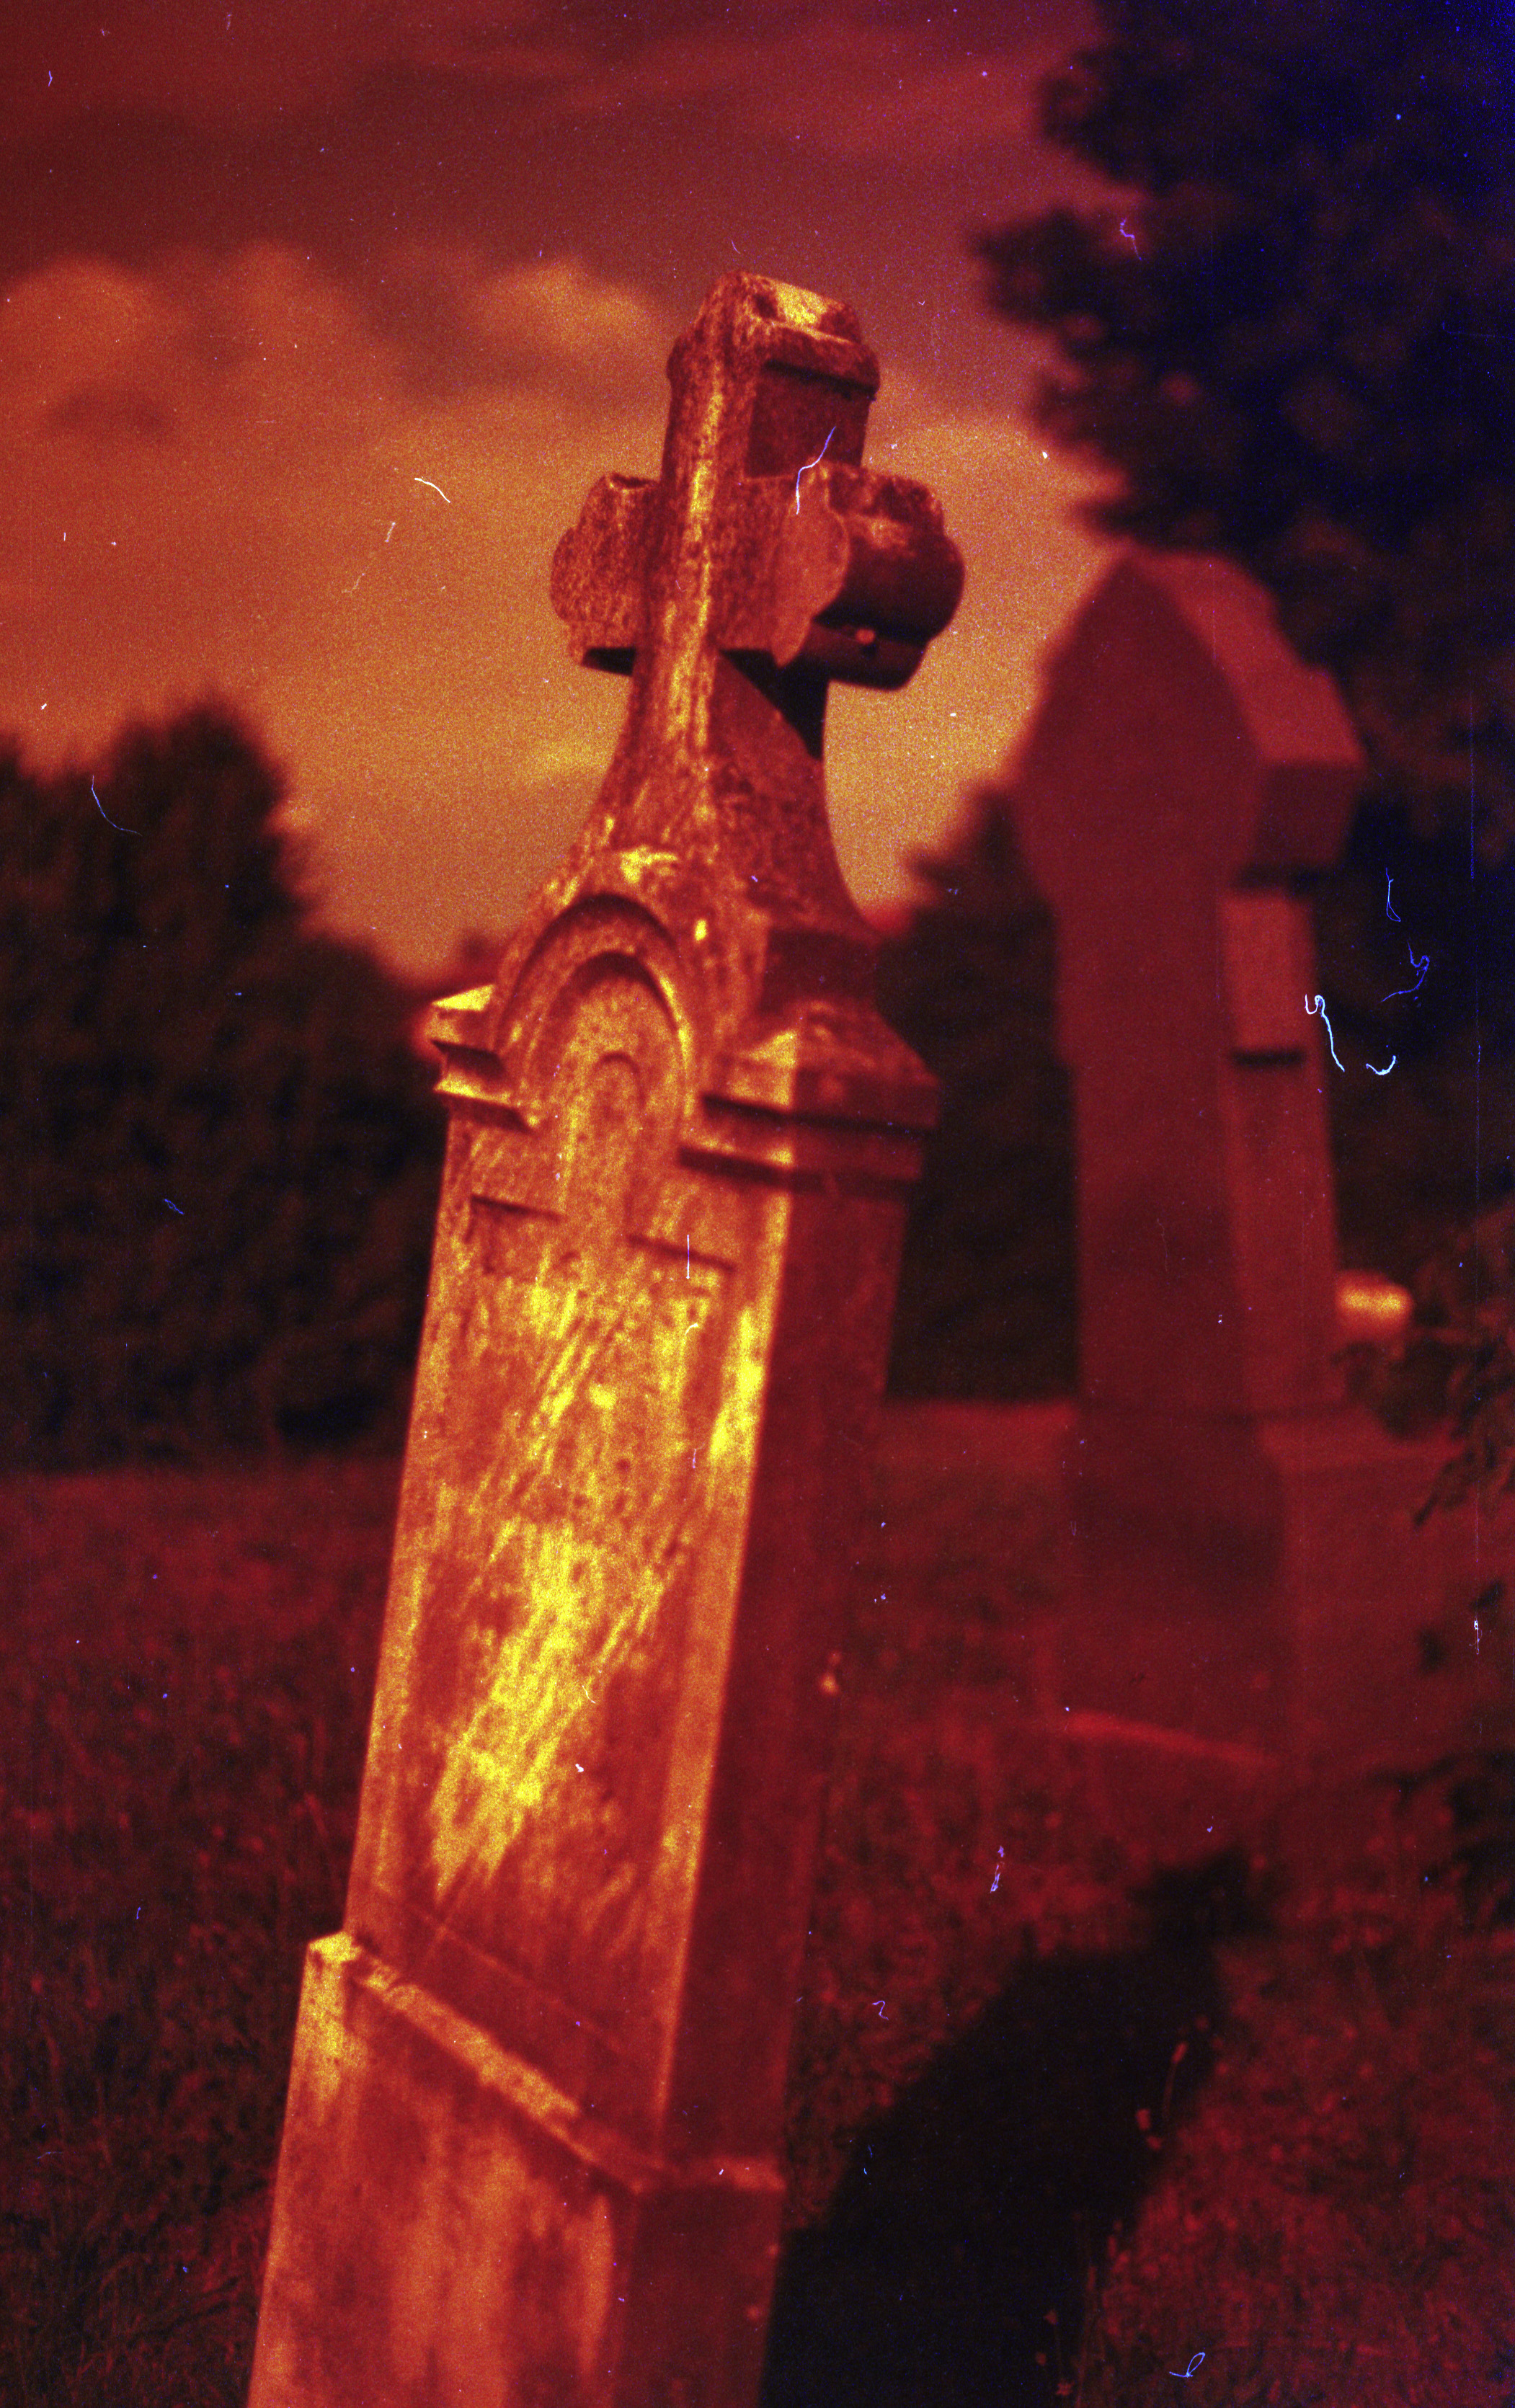
night, film, monument, statue, red, canon, darkness, cross, eos, temple, gravestone, 100, usm, fuji, expired, superia, 300, 2880, srk